Valojoulx

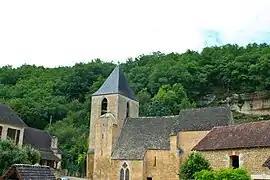
The church and surroundings in Valojoulx

Valojoulx is a commune in the Dordogne department in Nouvelle-Aquitaine in southwestern France.